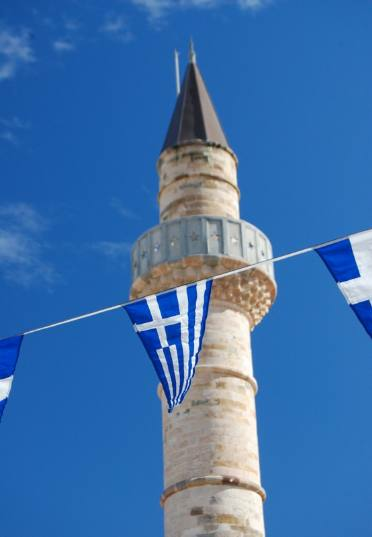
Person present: No